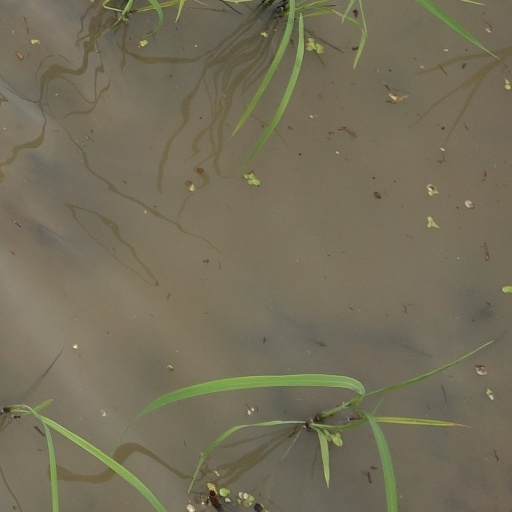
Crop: rice